Quincy Point Fire Station

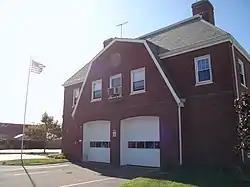

Quincy Point Fire Station is a historic fire station at 615 Washington Street in Quincy, Massachusetts. Built in 1941, it is the third firehouse to occupy the location, and is one of the city's finest examples of Colonial Revival architecture. It was listed on the National Register of Historic Places in 1994.